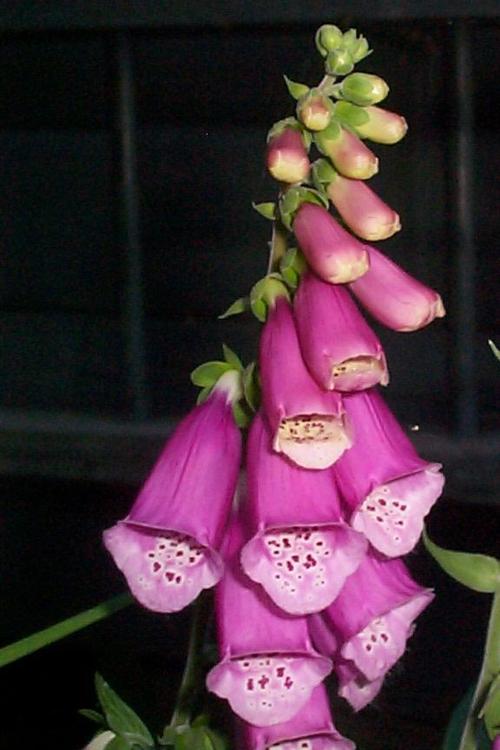
Label: foxglove